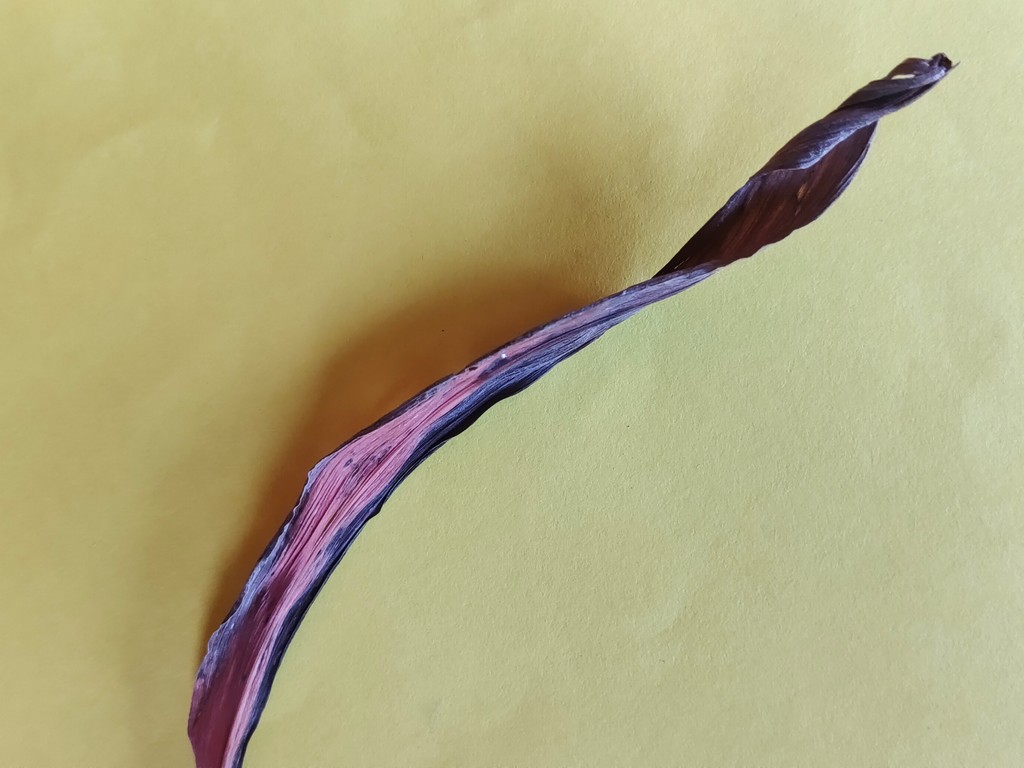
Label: Dried